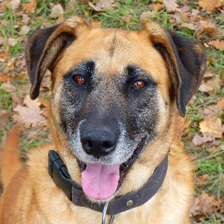
Label: animals